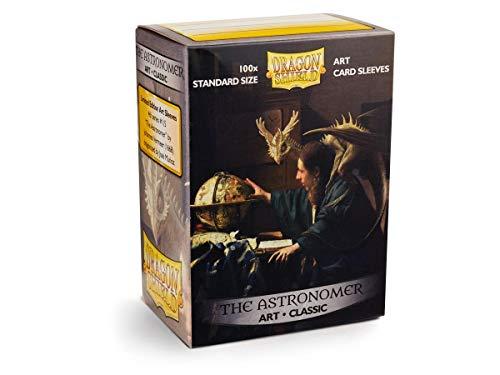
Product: Arcane Tinman Dragon Shield: Limited Edition Art: The Astronomer - Box of 100 Sleeves, Standard
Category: Toys & Games | Collectible Toys | Collectible Display & Storage | Card Storage & Display | Protective Sleeves
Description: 100 art sleeves per box.
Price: $10.46
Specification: ProductDimensions:4x4x8inches|ItemWeight:5ounces|ShippingWeight:5.6ounces(Viewshippingratesandpolicies)|ASIN:B07KN57PWH|Itemmodelnumber:AT-12014|Manufacturerrecommendedage:10yearsandup